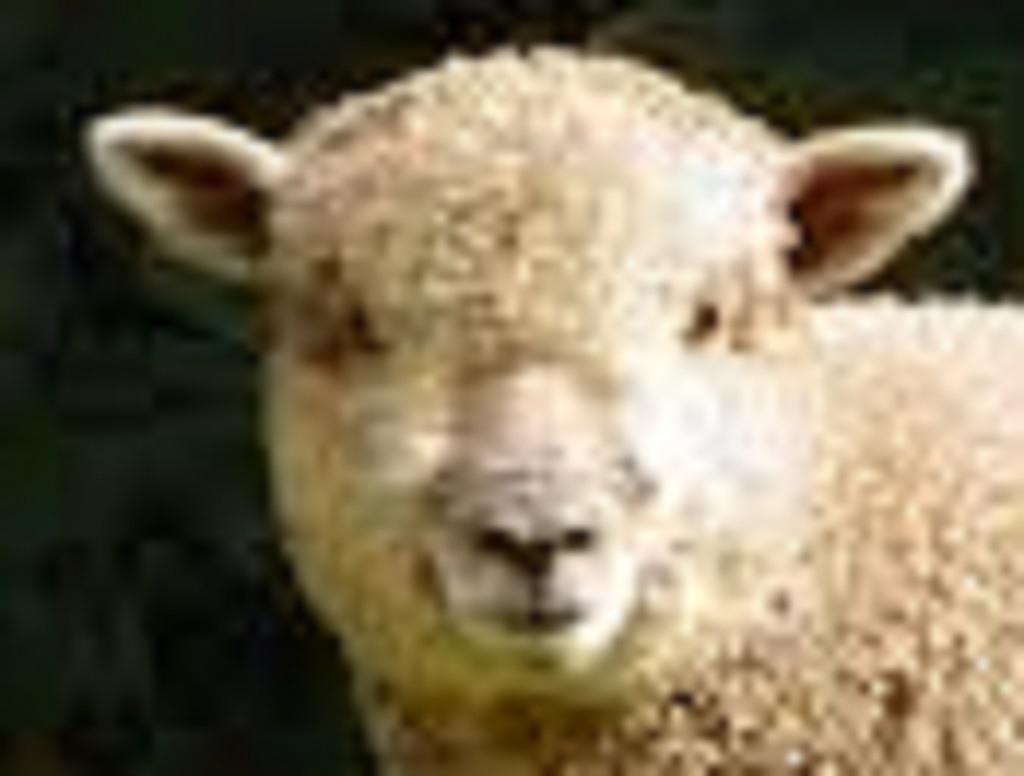
Label: no pain